José Cura

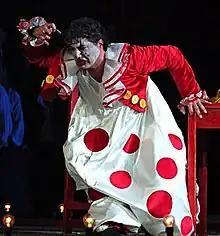
José Cura as Canio in "Pagliacci", 2006, Arena di Verona

After reprising his Alfredo in "La Traviata" and "Stiffelio" in the much-neglected Verdi opera of the same name, Cura became the first tenor to bring Calaf to life in the Zurich Opera's avant garde production of Puccini's "Turandot". Cura reprises the role in Zurich in the 2006/2007 season and will again in 2007/2008. From Zurich, Cura traveled to Vienna to star in "Le Villi", and conduct "Madame Butterfly" at the Vienna State Opera. In June, Cura returned to Japan to reprise the lead role in "Andrea Chénier" with the Teatro Comunale di Bologna. His performance was greeted with enthusiastic applause led by the Japanese Prime Minister, Junichiro Koizumi, a noted opera lover.